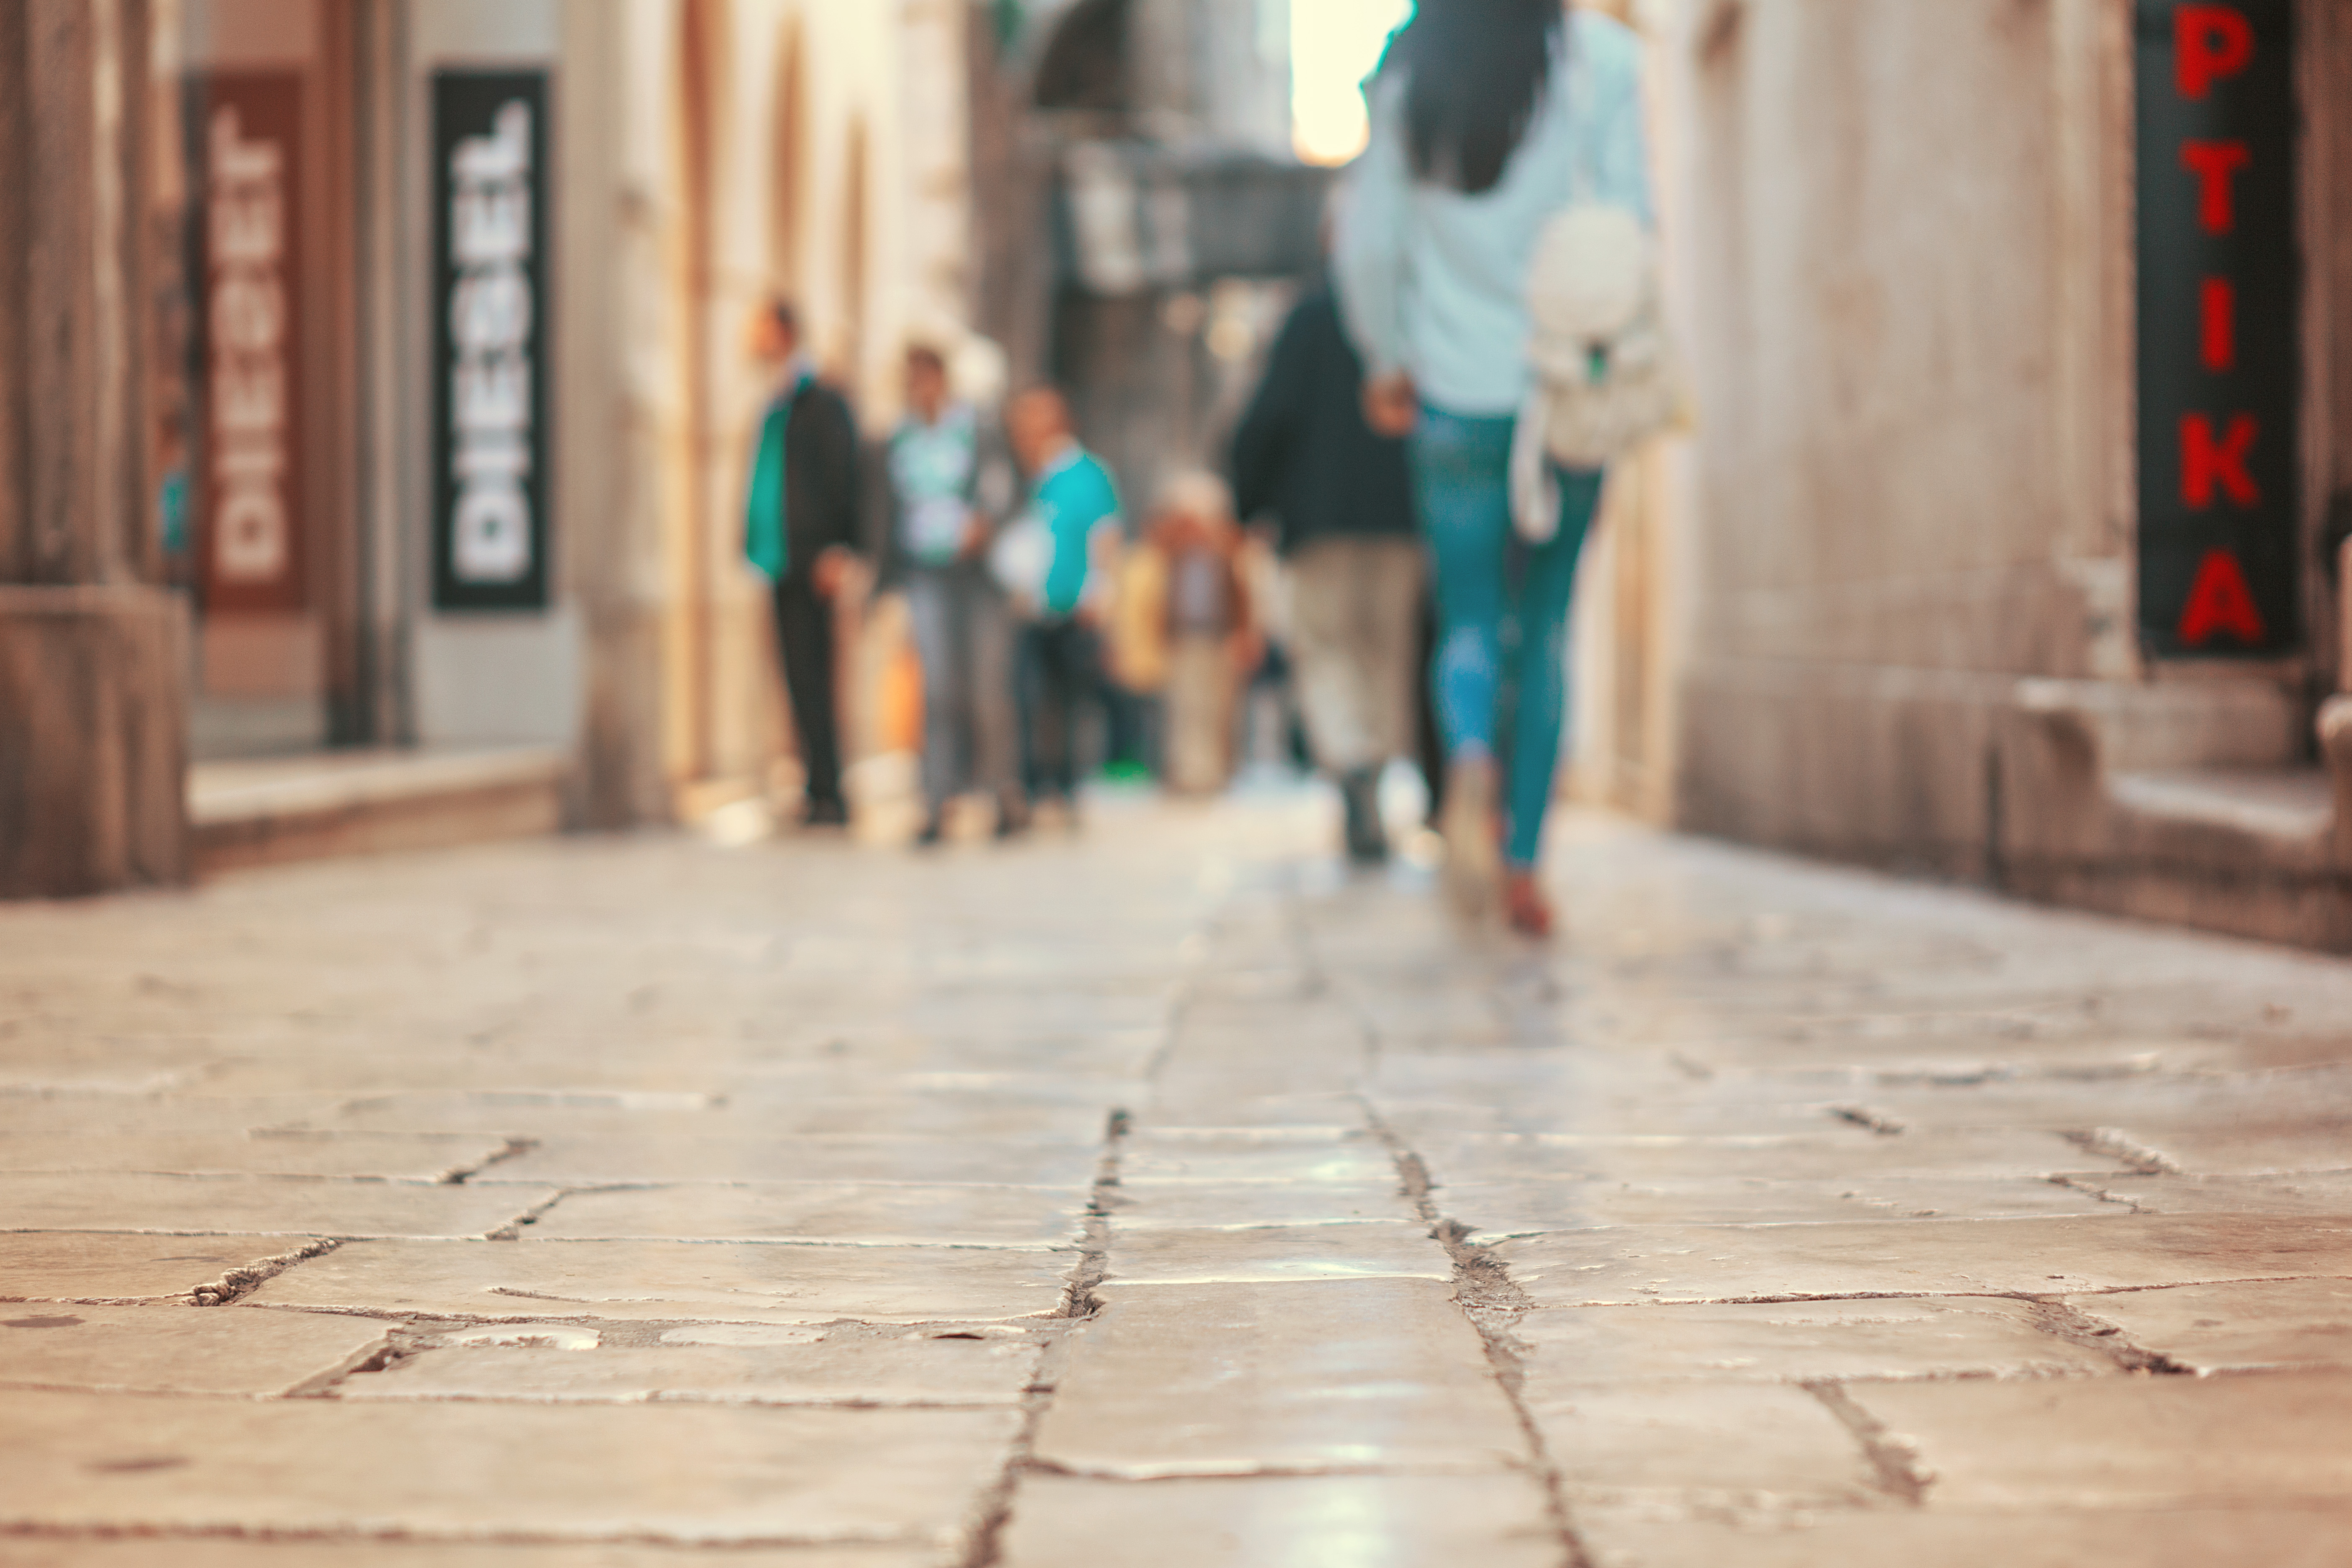
wood, road, street, photography, floor, spring, color, temple, infrastructure, photograph, snapshot, flooring, human positions